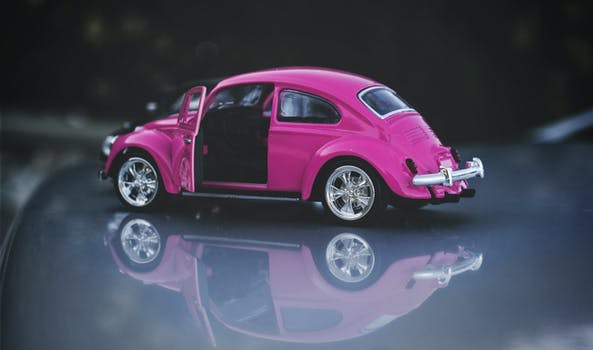
Label: No Watermark